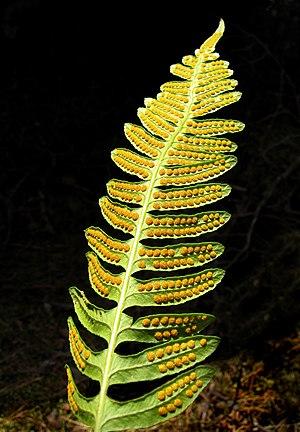
Les sporophylles sont des feuilles spécialisées pour porter les sporanges et parfois regroupées en une structure compacte, le strobile comme chez Lycopodium clavatum ou chez les Gymnospermes, ou un rameau condensé formant, chez les Angiospermes, les microsporophylles mâles et les mégasporophylles femelles, sporophylles incorporées dans un ensemble reproducteur contracté comportant des pièces stériles souvent très apparentes, la fleur.